Asaphodes limonodes

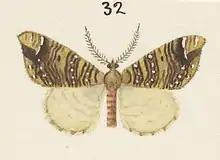
Illustration of male "A. limonodes" by George Hudson.

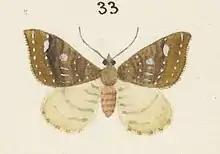
Illustration of female "A. limonodes" by George Hudson.

This species was described by Edward Meyrick in 1888 as "Epyaxa limonodes" using material collected by George Hudson in Wellington. Hudson discussed and illustrated this species in 1898 as "Xanthorhoe limonodes". He also discussed and illustrated this moth under this same name in his 1928 book "The Butterflies and Moths of New Zealand". In 1939 Louis Beethoven Prout placed this species in the genus "Larentia". This placement was not accepted by New Zealand taxonomists. In 1971 J. S. Dugdale placed this species within the genus "Asaphodes". In 1988 Dugdale confirmed this placement. The lectotype specimen is held at the Natural History Museum, London.